Raththa Dhanam

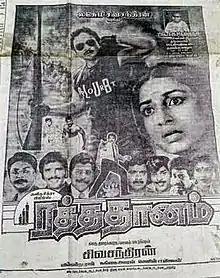
Poster

Raththa Dhanam is a 1988 Indian Tamil language film, directed by Sivachandran and produced by himself and Lakshmi. The film stars Prabhu, Gautami, Sadhana, Lakshmi and Sivachandran. It was released on 10 September 1988.